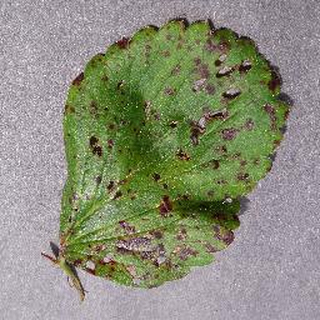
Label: strawberry_leaf_scorch